Shell (structure)

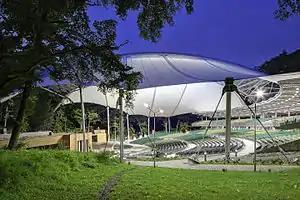
The Forest Opera, an open-air amphitheatre in Sopot, Poland, with a membrane roof

A shell is a three-dimensional solid structural element whose thickness is very small compared to its other dimensions. It is characterized in structural terms by mid-plane stress which is both coplanar and normal to the surface. A shell can be derived from a plate in two steps: by initially forming the middle surface as a singly or doubly curved surface, then by applying loads which are coplanar to the plate's plane thus generating significant stresses.